Remote Applications in Challenging Environments

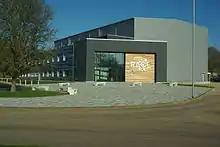
RACE (Remote Applications in Challenging Environments)

Remote Applications in Challenging Environments (RACE) is a remote handling and robotics test facility located at Culham Science Centre near Oxford, UK, operated by UKAEA. As part of the UK Government's Robotics and Autonomous Systems Strategy (RAS) this is one of the initiatives that is supporting development and growth in remote handling. RACE uses the broad range of expertise from UKAEA and CCFE's past experience in remote handling used on JET (Joint European Torus).